Honduran Army

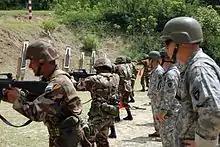
United States trainers from the 36th Infantry Division at target practice with Honduran soldiers

The Honduran Army has its roots in the post-independence years, in the early 19th century. In 1831, the first Military School was founded in the , an old nunnery. In the next few decades many wars were fought against neighbouring countries. There were also filibusters, hundreds of internal rebellions, and civil wars.